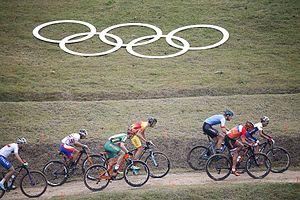
VTT cross-country masculin aux Jeux olympiques d'été de 2016 Português: Ciclismo nos Jogos Olímpicos de Verão de 2016 - cross-country dos homens